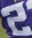
Number: 2